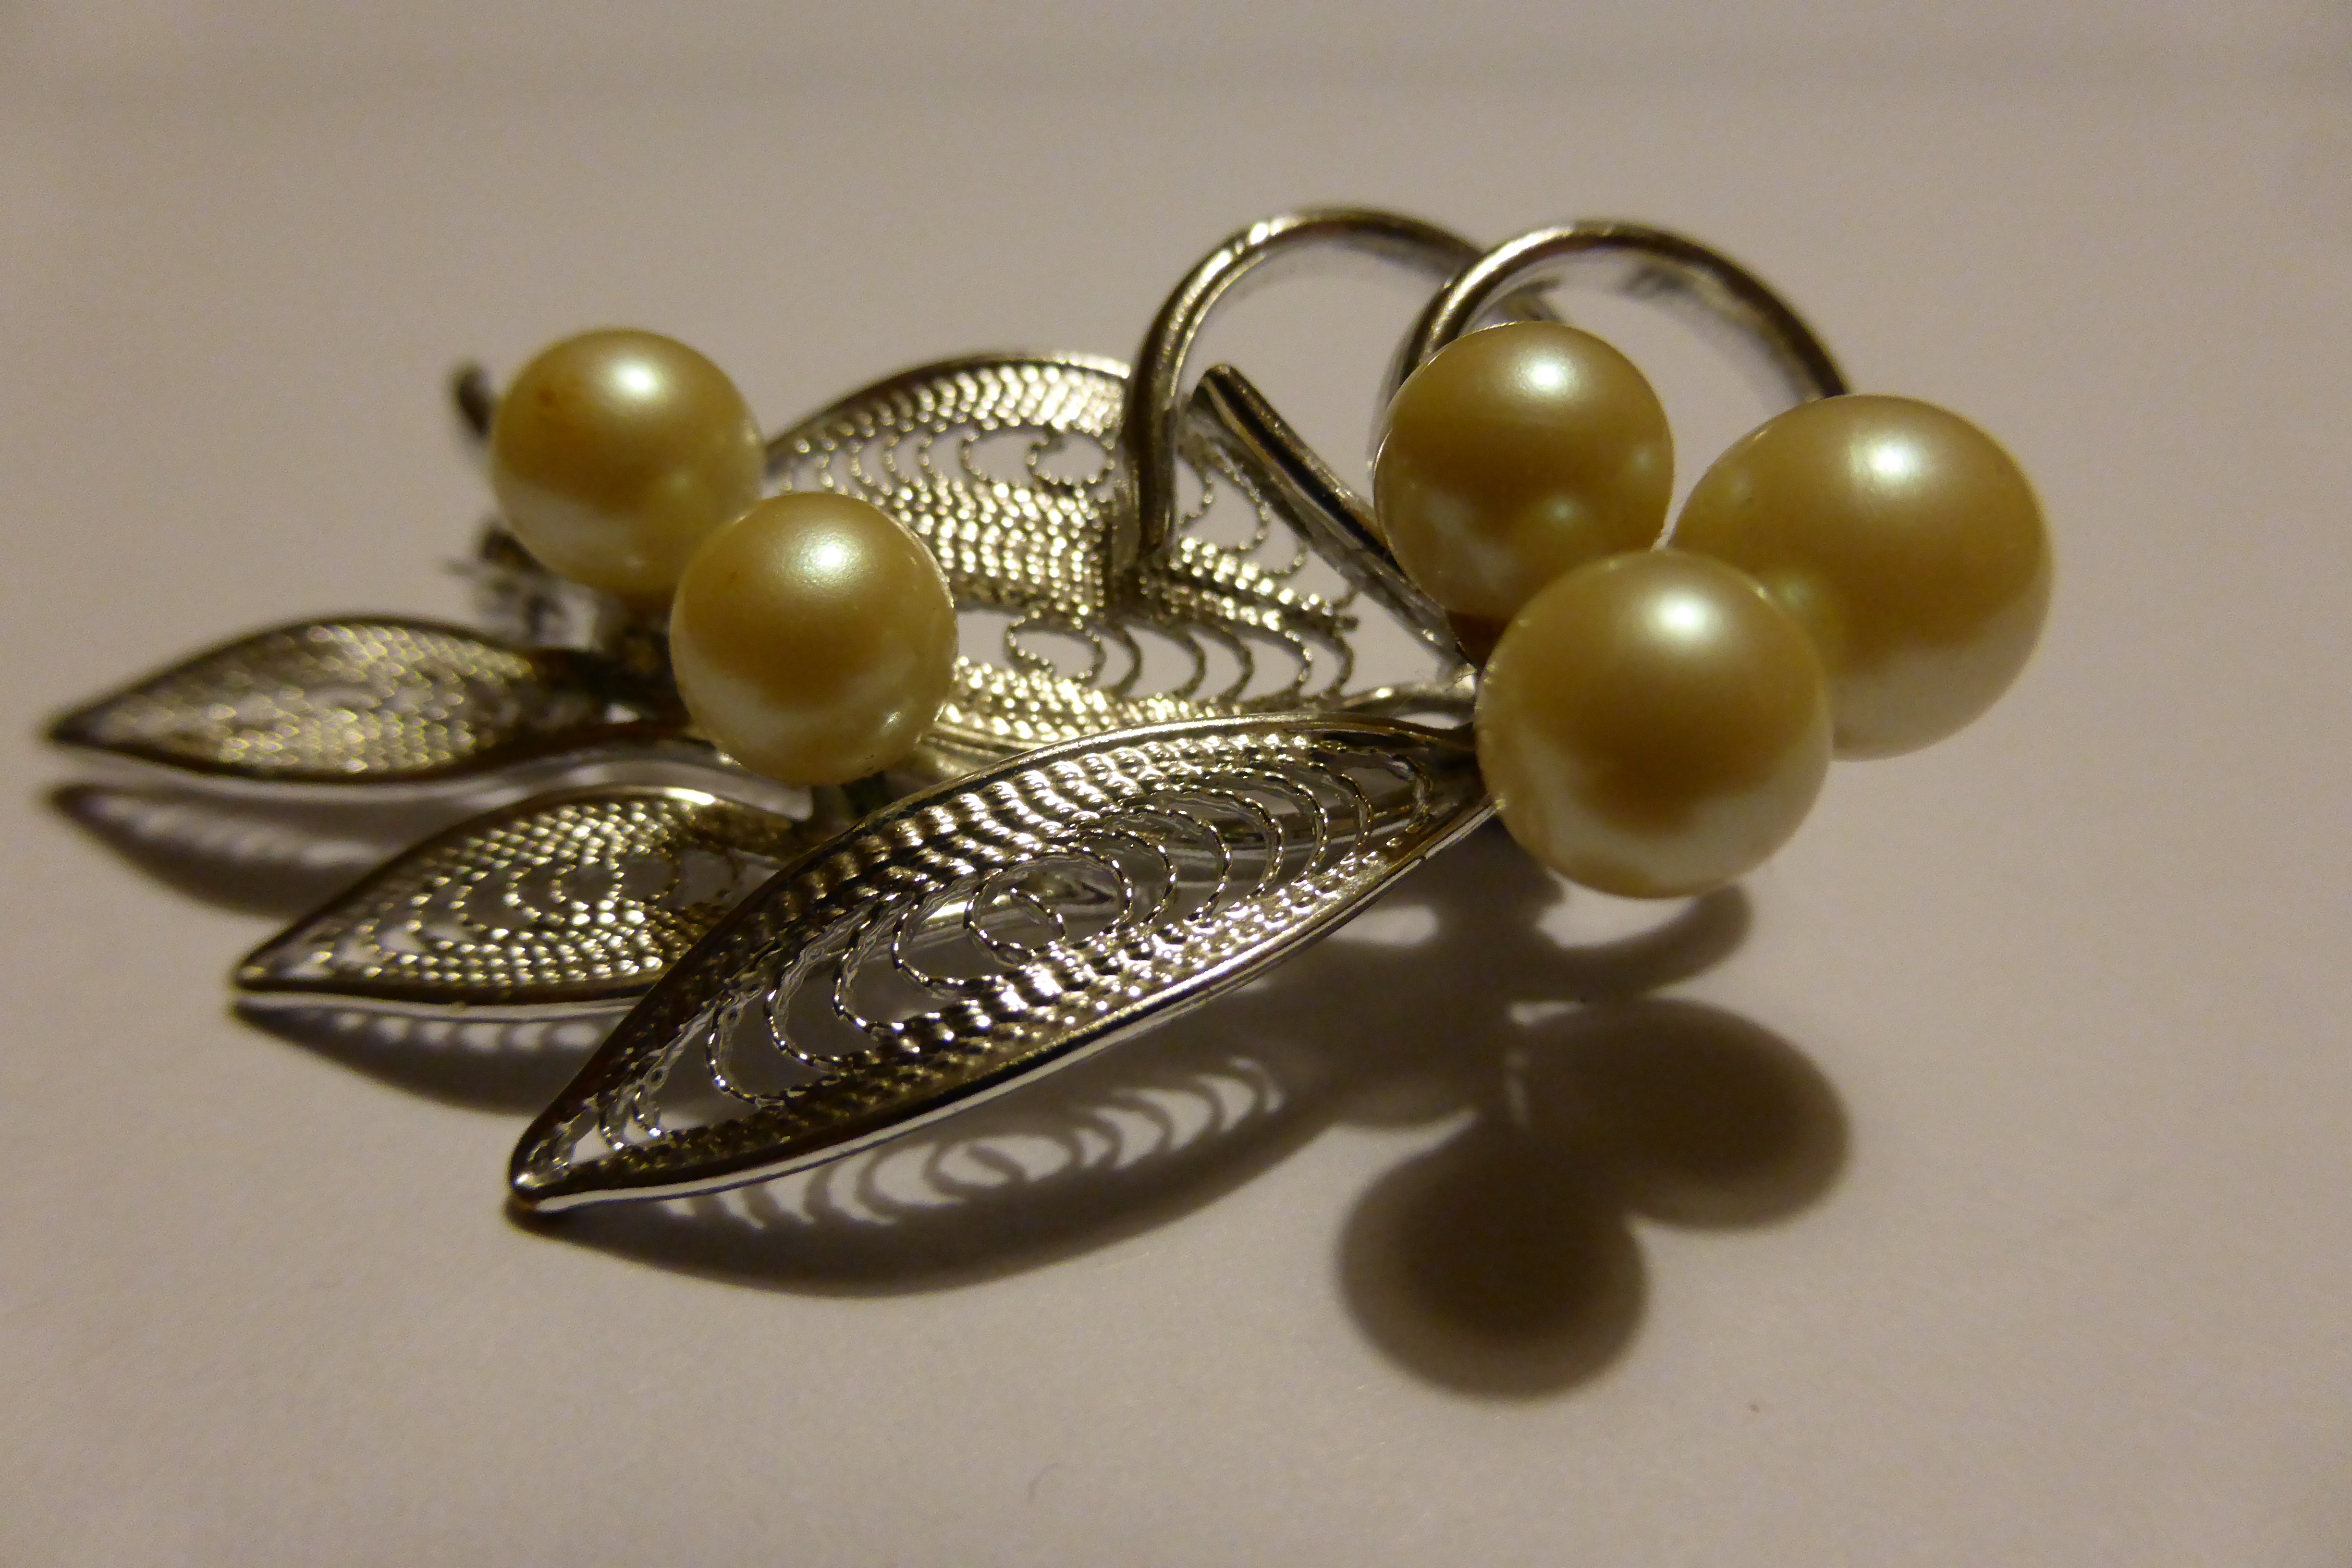
woman, female, material, ornament, jewellery, silver, beauty, shiny, pearl, badges, beads, gemstone, decorate, brooch, fashion jewelry, fashion accessory